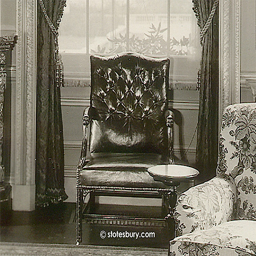
writer in the sitting room